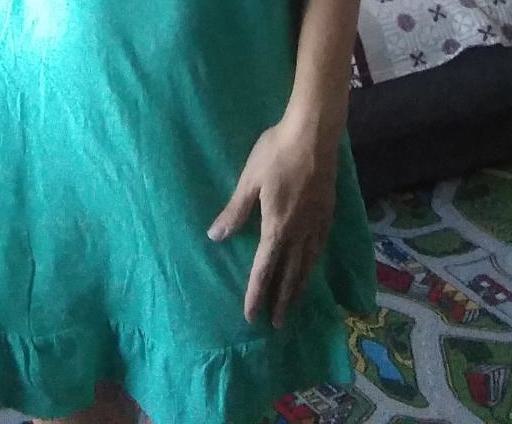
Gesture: no_gesture